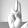
ASL letter: U